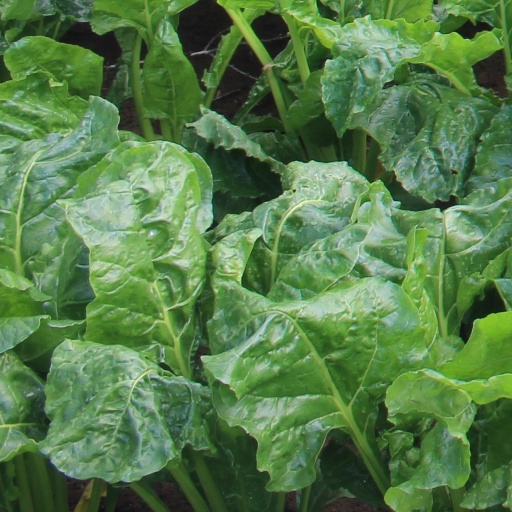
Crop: sugar beet